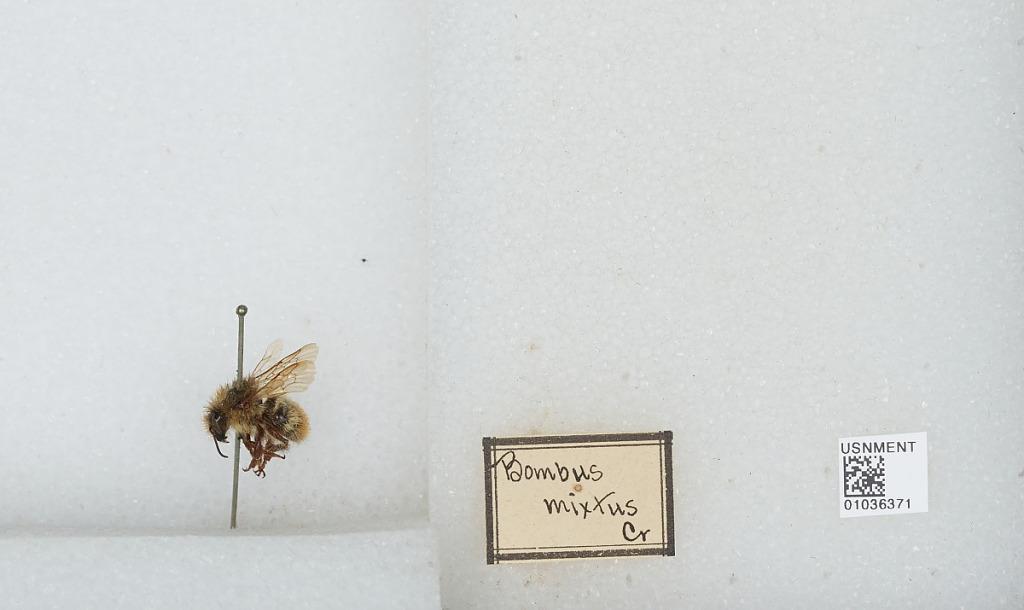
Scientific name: Bombus (Pyrobombus) mixtus Cresson